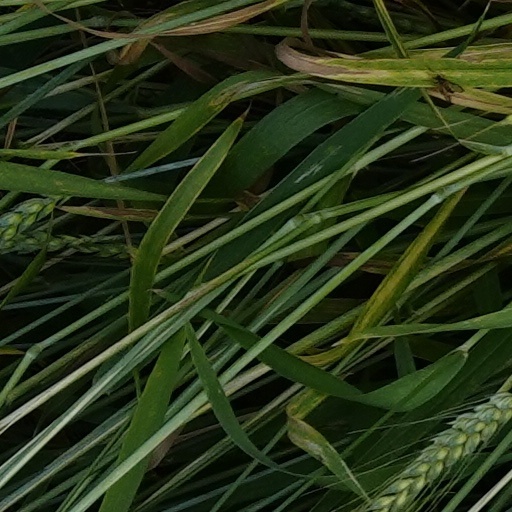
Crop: wheat